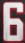
Number: 6